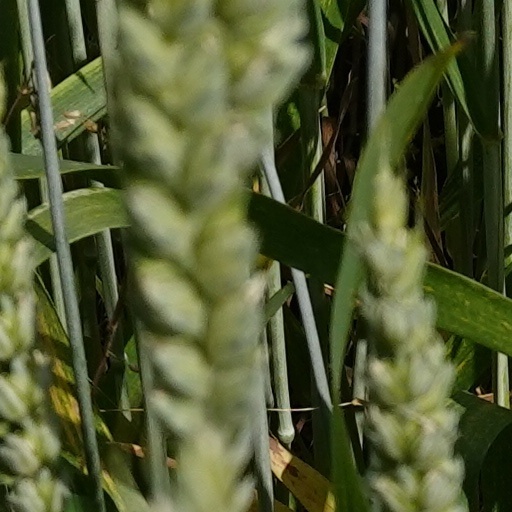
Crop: wheat